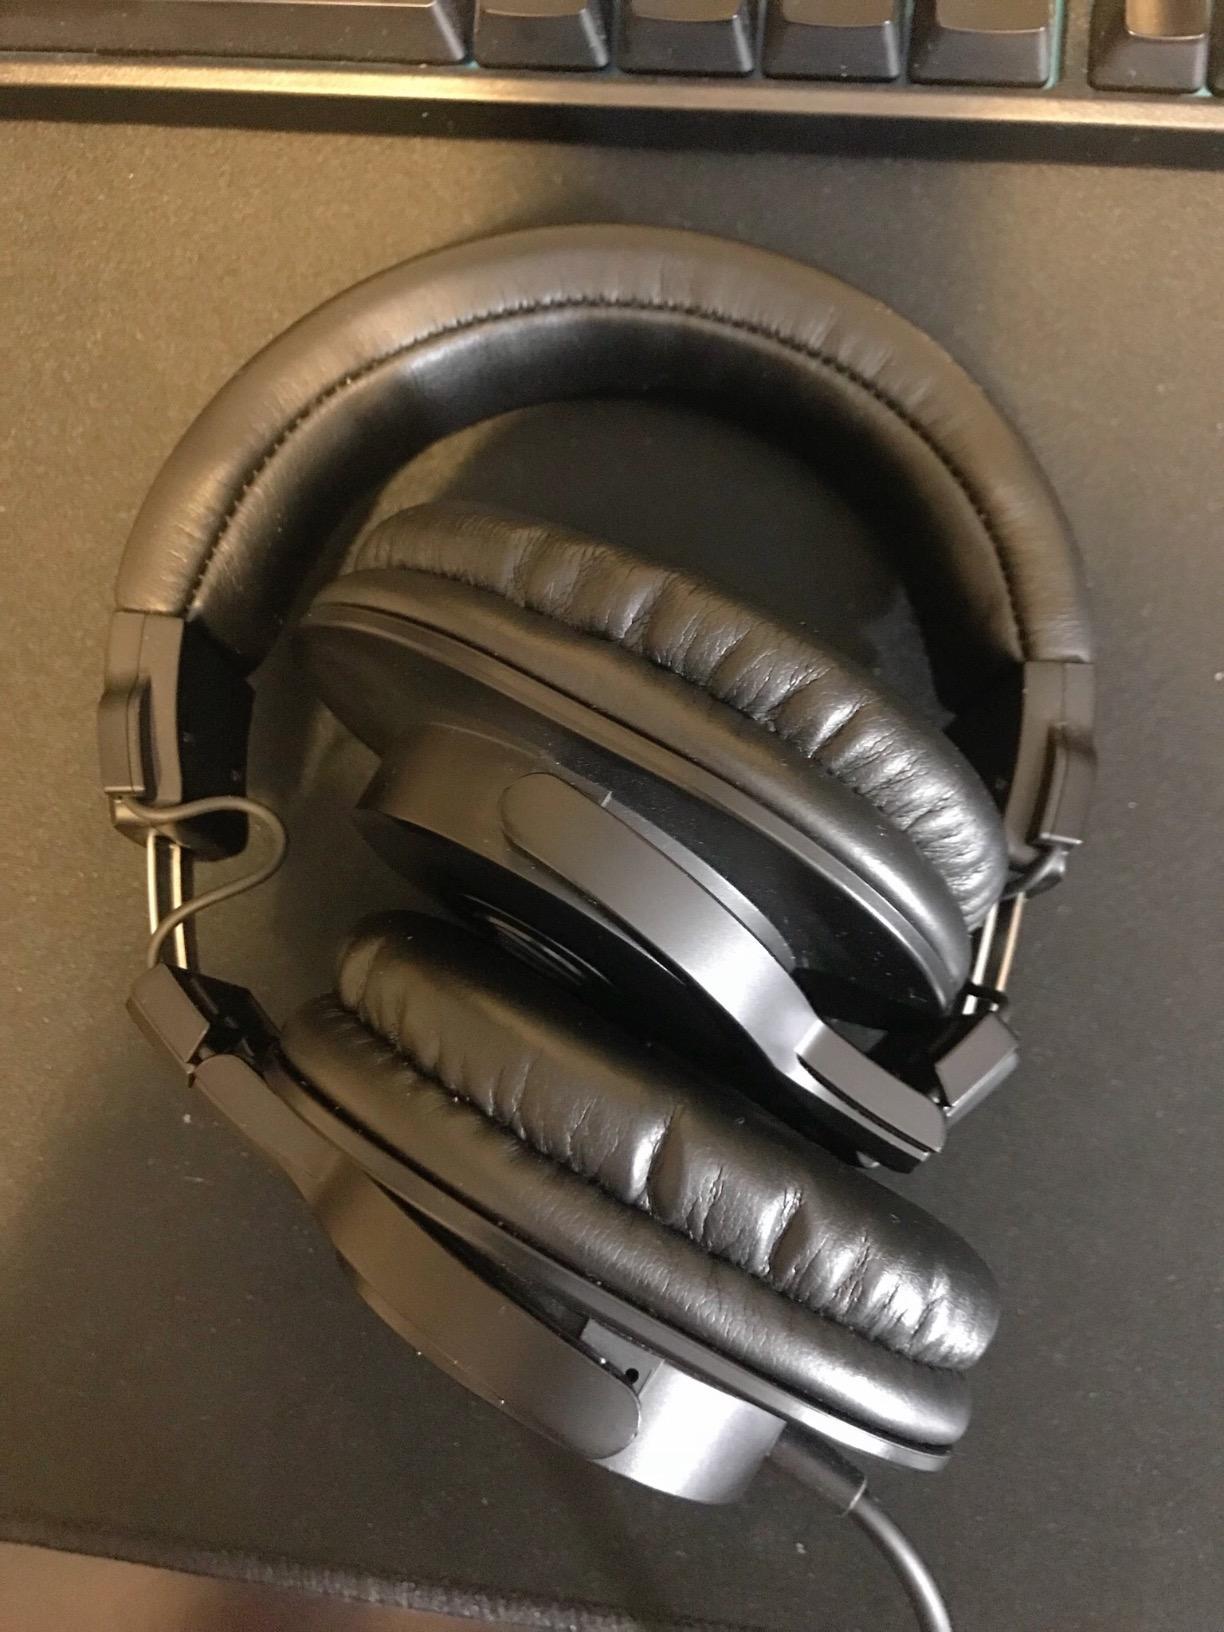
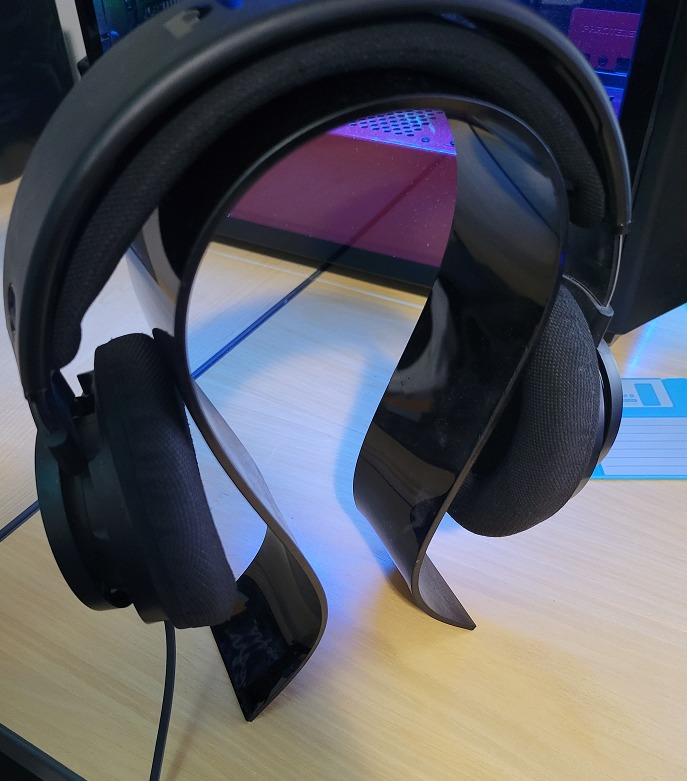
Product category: headphones
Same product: no